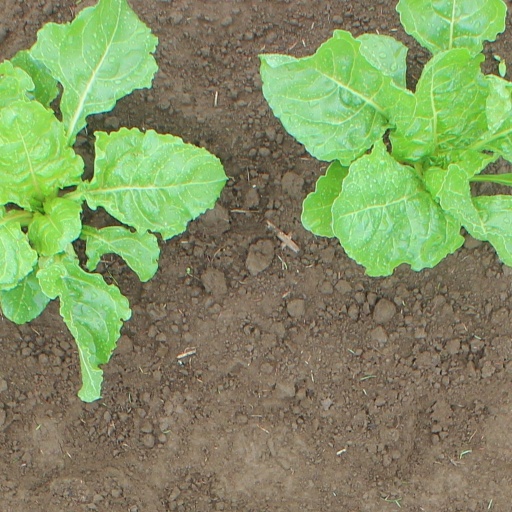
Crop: sugar beet